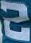
Number: 2